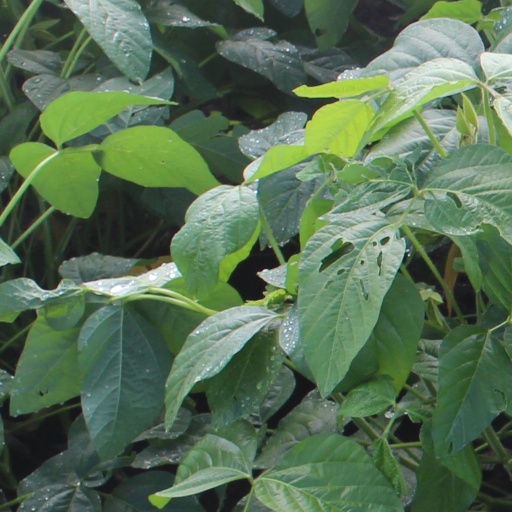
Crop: soybean